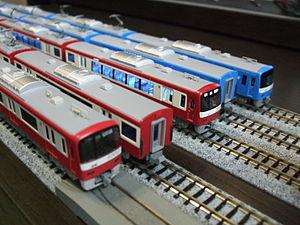
Le modélisme ferroviaire est une activité de modélisme concernant les trains et le monde ferroviaire, et tout particulièrement leur reproduction suivant une échelle et un thème définis, ainsi que leur exploitation.